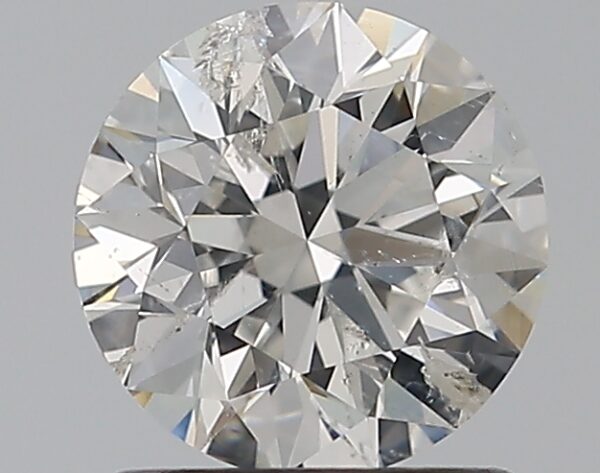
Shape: round
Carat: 1.01
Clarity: SI2
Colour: G
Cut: EX
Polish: EX
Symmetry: EX
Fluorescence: N
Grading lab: IGI
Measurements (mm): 6.41 x 6.37 x 4.01